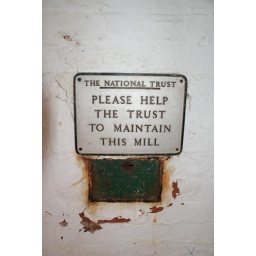
old donation box can be seen underneath the sign